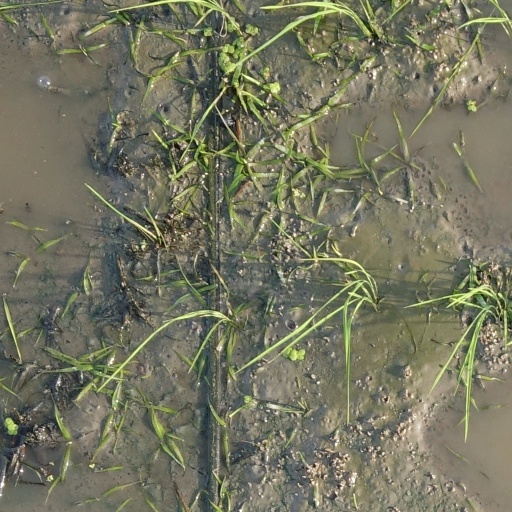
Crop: rice